Andrew Morrissey

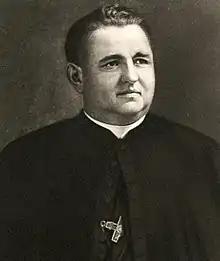

Andrew Morrissey, C.S.C. (November 16, 1860 – May 27, 1921) was an Irish-American Catholic priest who served as president of the University of Notre Dame from 1893 to 1905, after having served previously as director of studies. He was born in 1860 in Ireland, and left for America at the age of twelve. He studied in the United States and was professed with the Congregation of Holy Cross in 1880. He taught at Sacred Heart College, Watertown, Wisconsin, and was ordained priest in 1884. Morrissey Hall at the University of Notre Dame was dedicated in his honor.